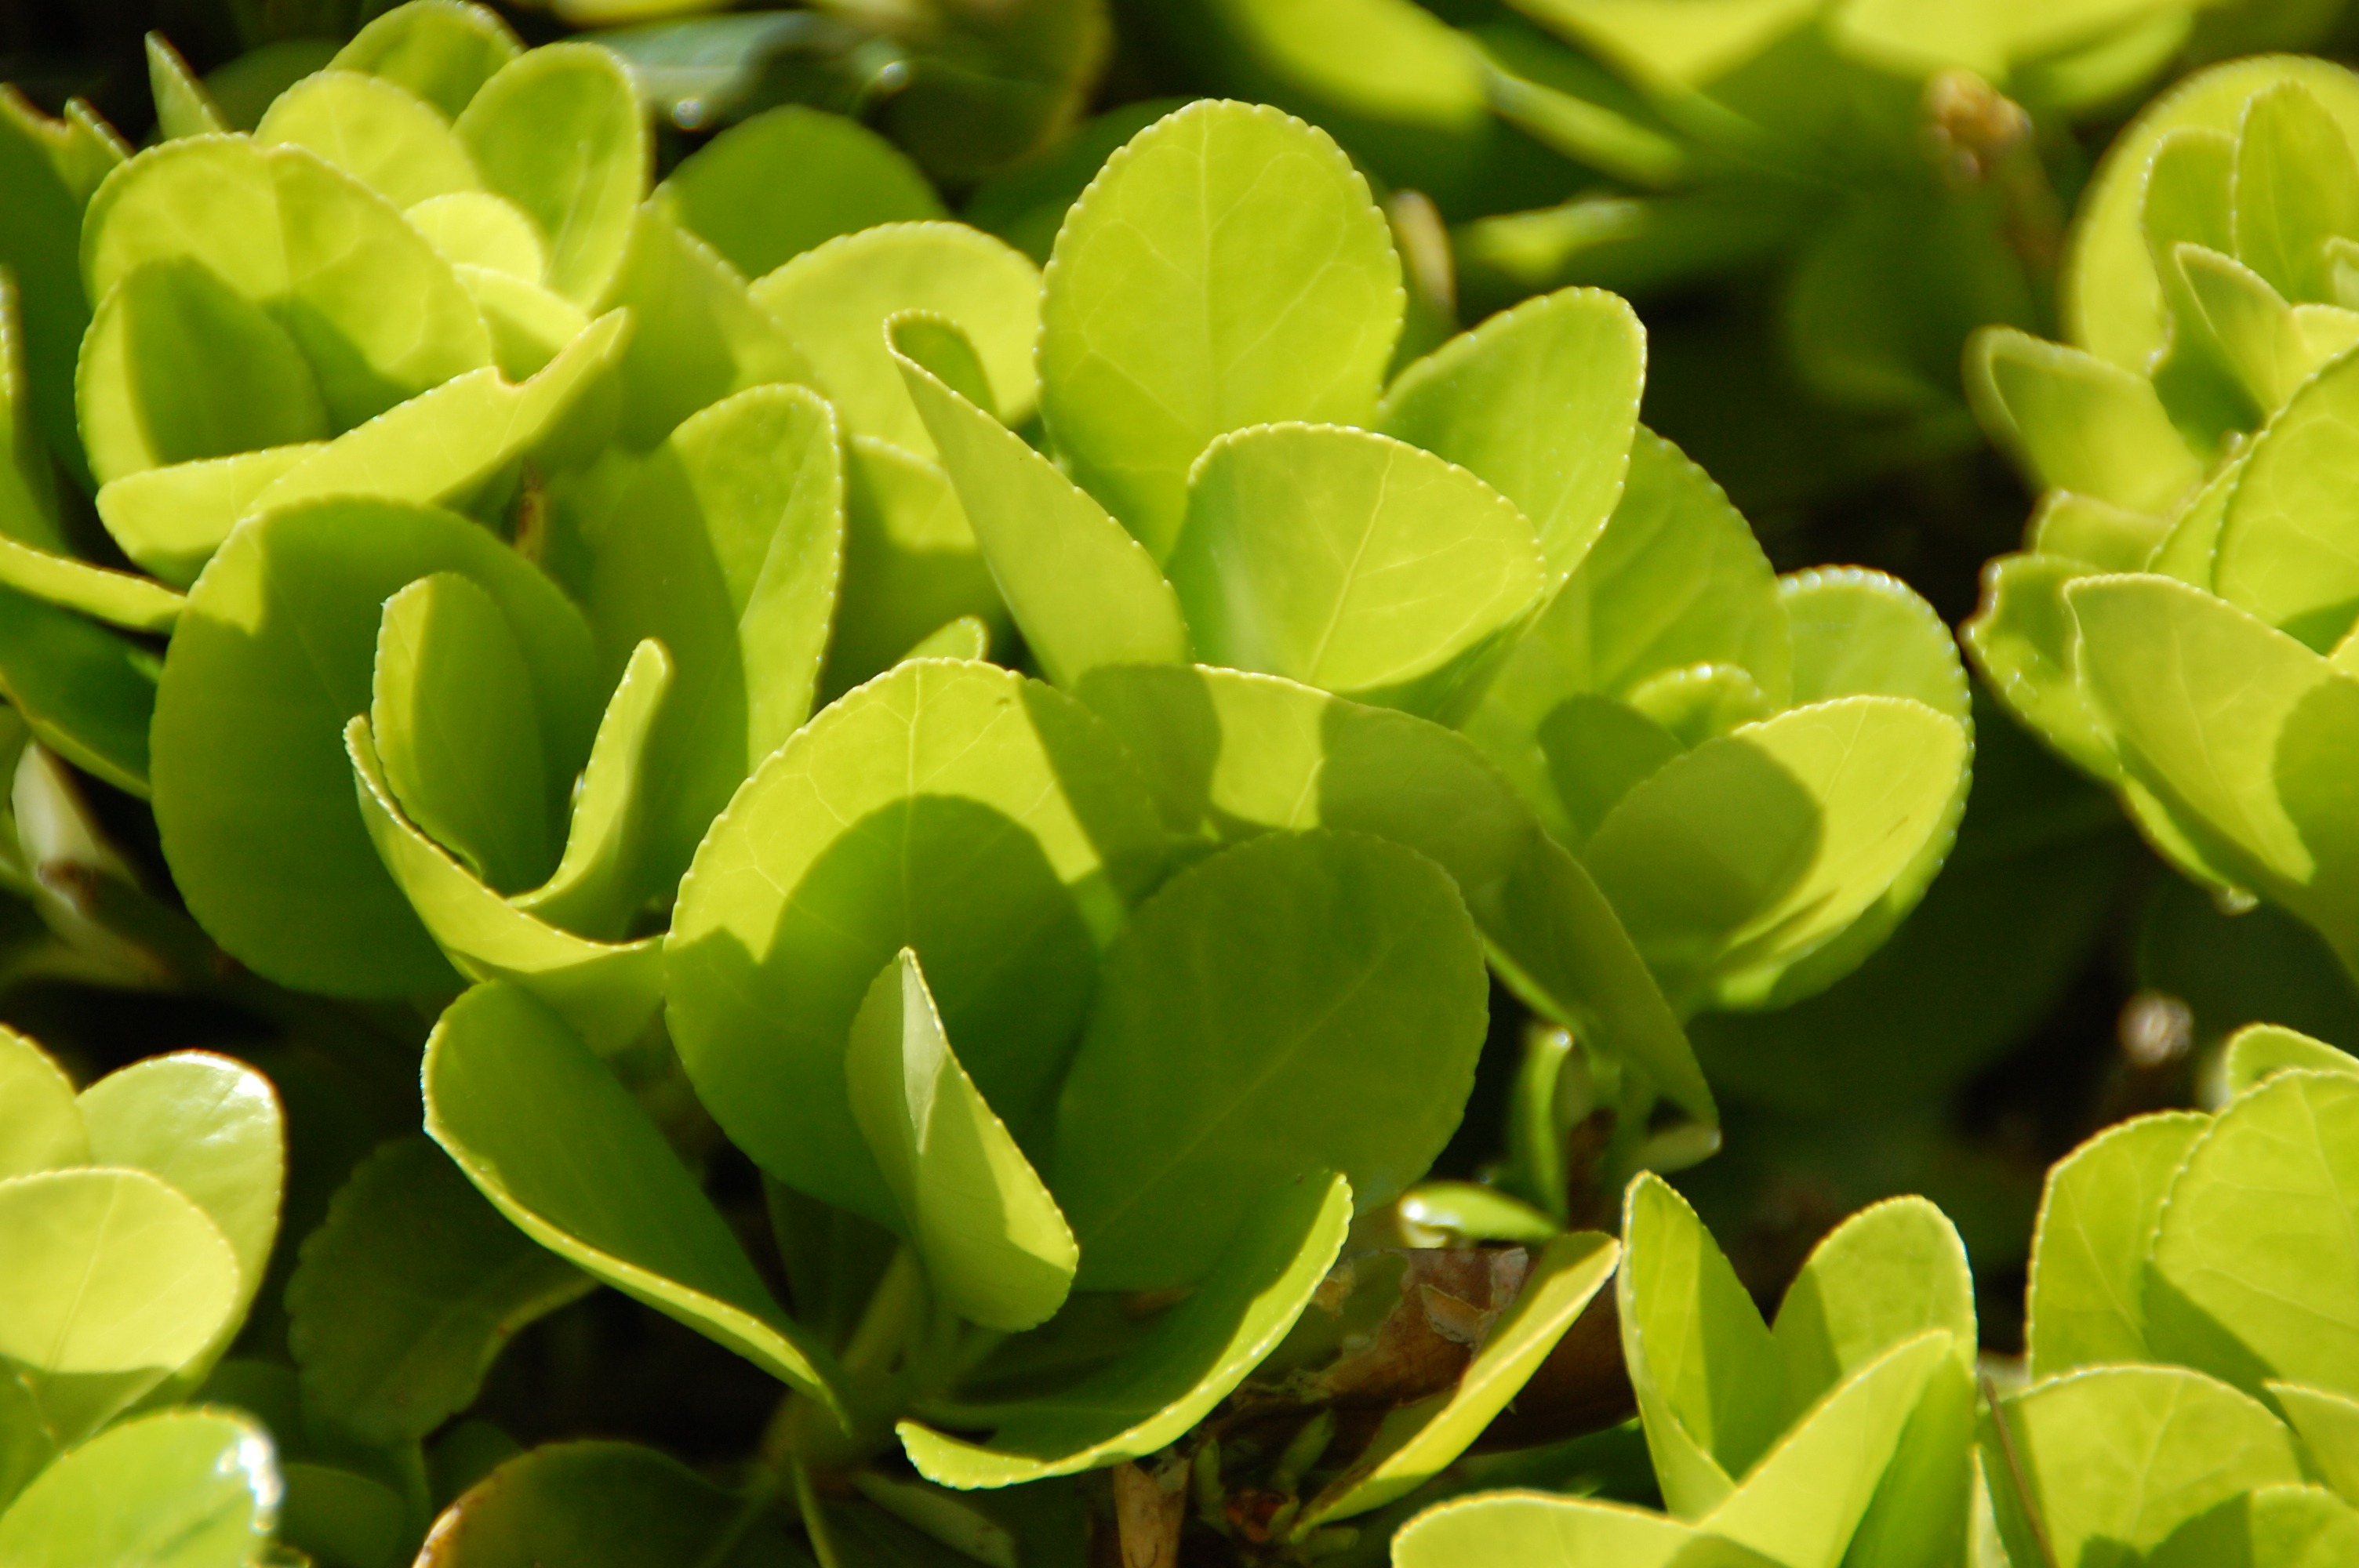
nature, plant, leaf, flower, petal, green, botany, yellow, flora, shrub, macro photography, flowering plant, stonecrop family, land plant, ice plant family